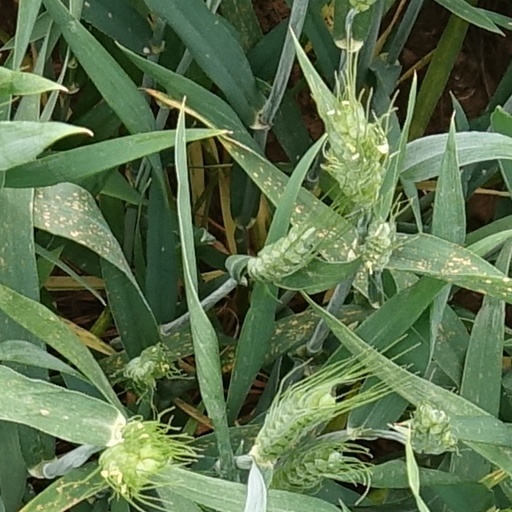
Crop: wheat